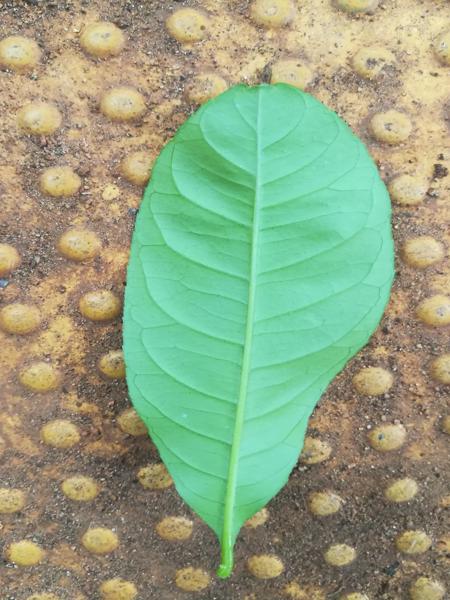
Plant: Badipala